TU9

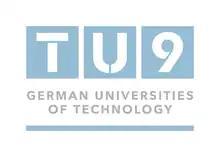
Logo of TU9

TU9 German Universities of Technology e. V. is the alliance of nine leading universities of technology in Germany. The current joint-leadership of the TU9 consists of the two co-presidents Prof. Dr.-Ing. Peter Middendorf, rector of the University of Stuttgart, and Prof. Dr. Angela Ittel, president of the Technical University of Braunschweig.